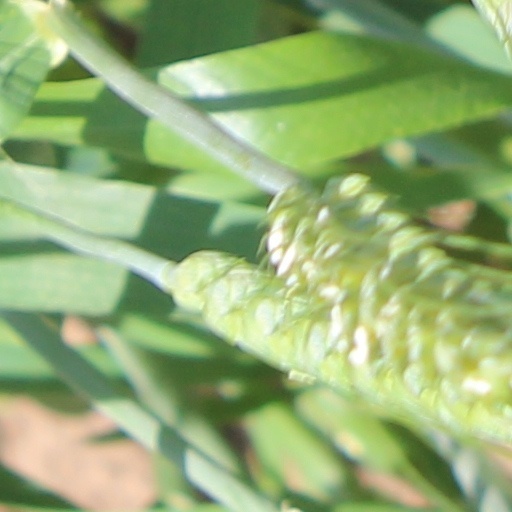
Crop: wheat